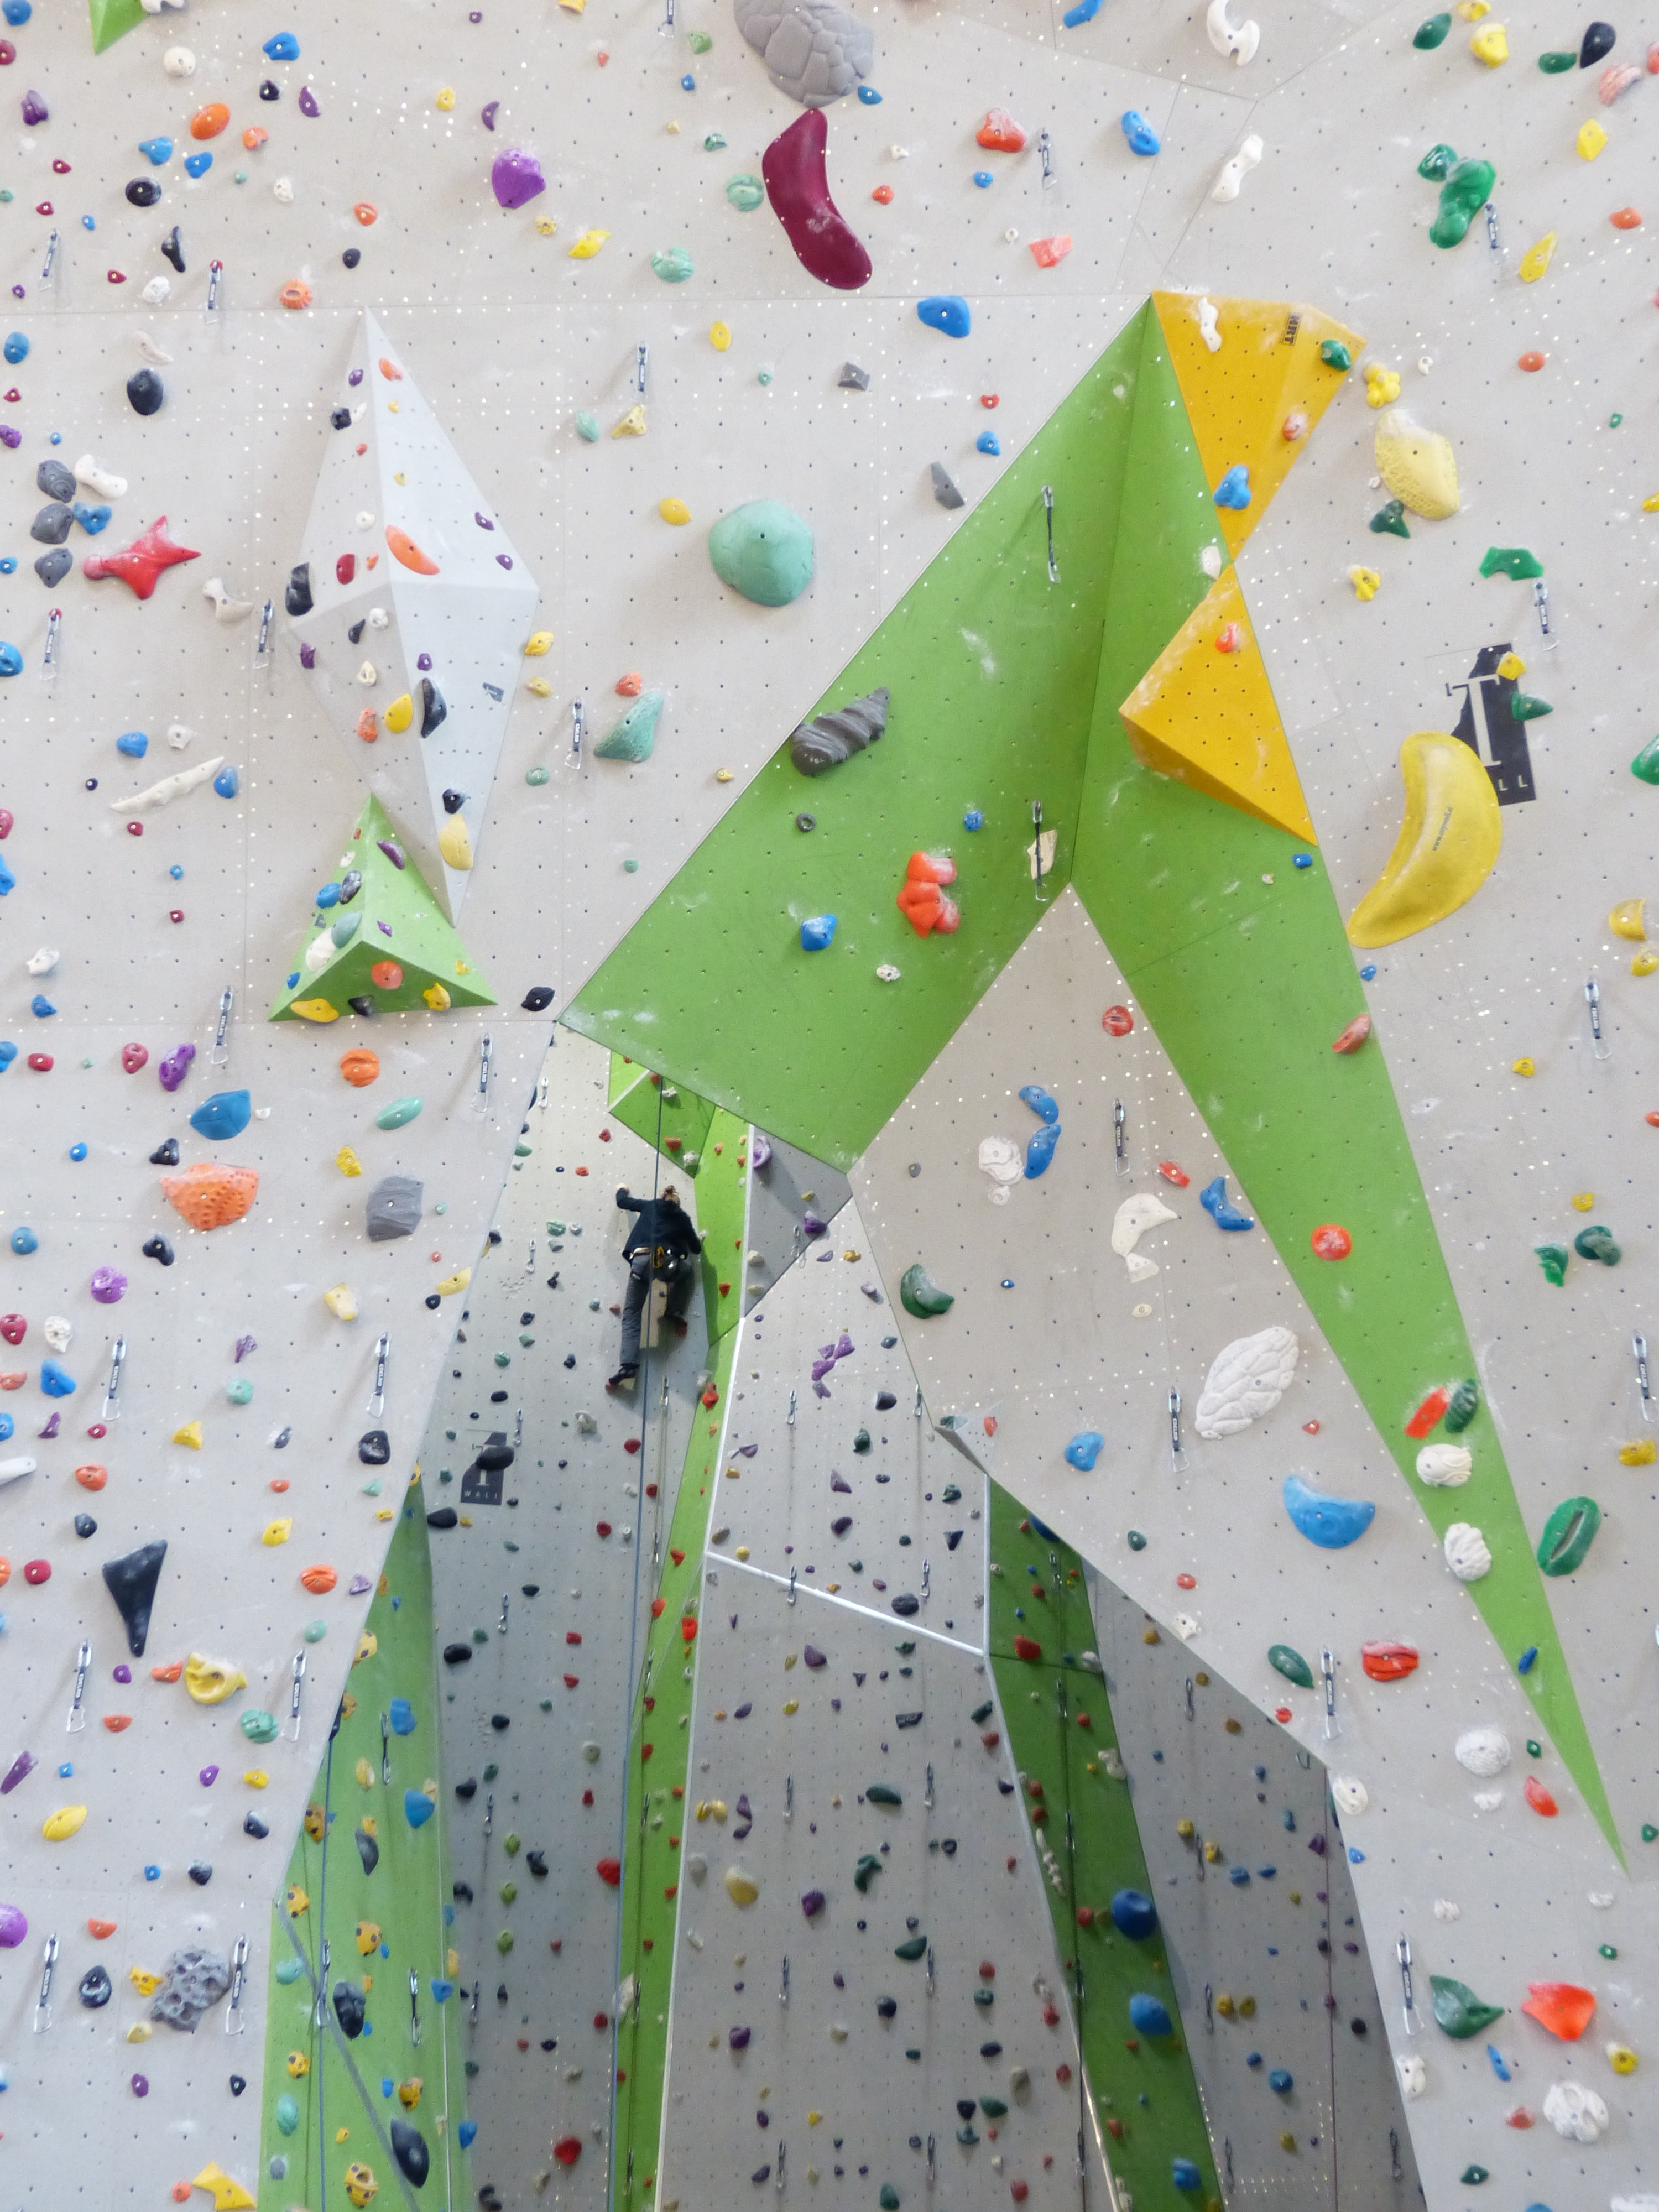
adventure, recreation, pattern, green, high, rock climbing, climber, steep, climb, textile, overhanging, art, sports, artifice, climbing wall, outdoor recreation, climbing hall, climbing holds, climbing routes, artificial climbing wall